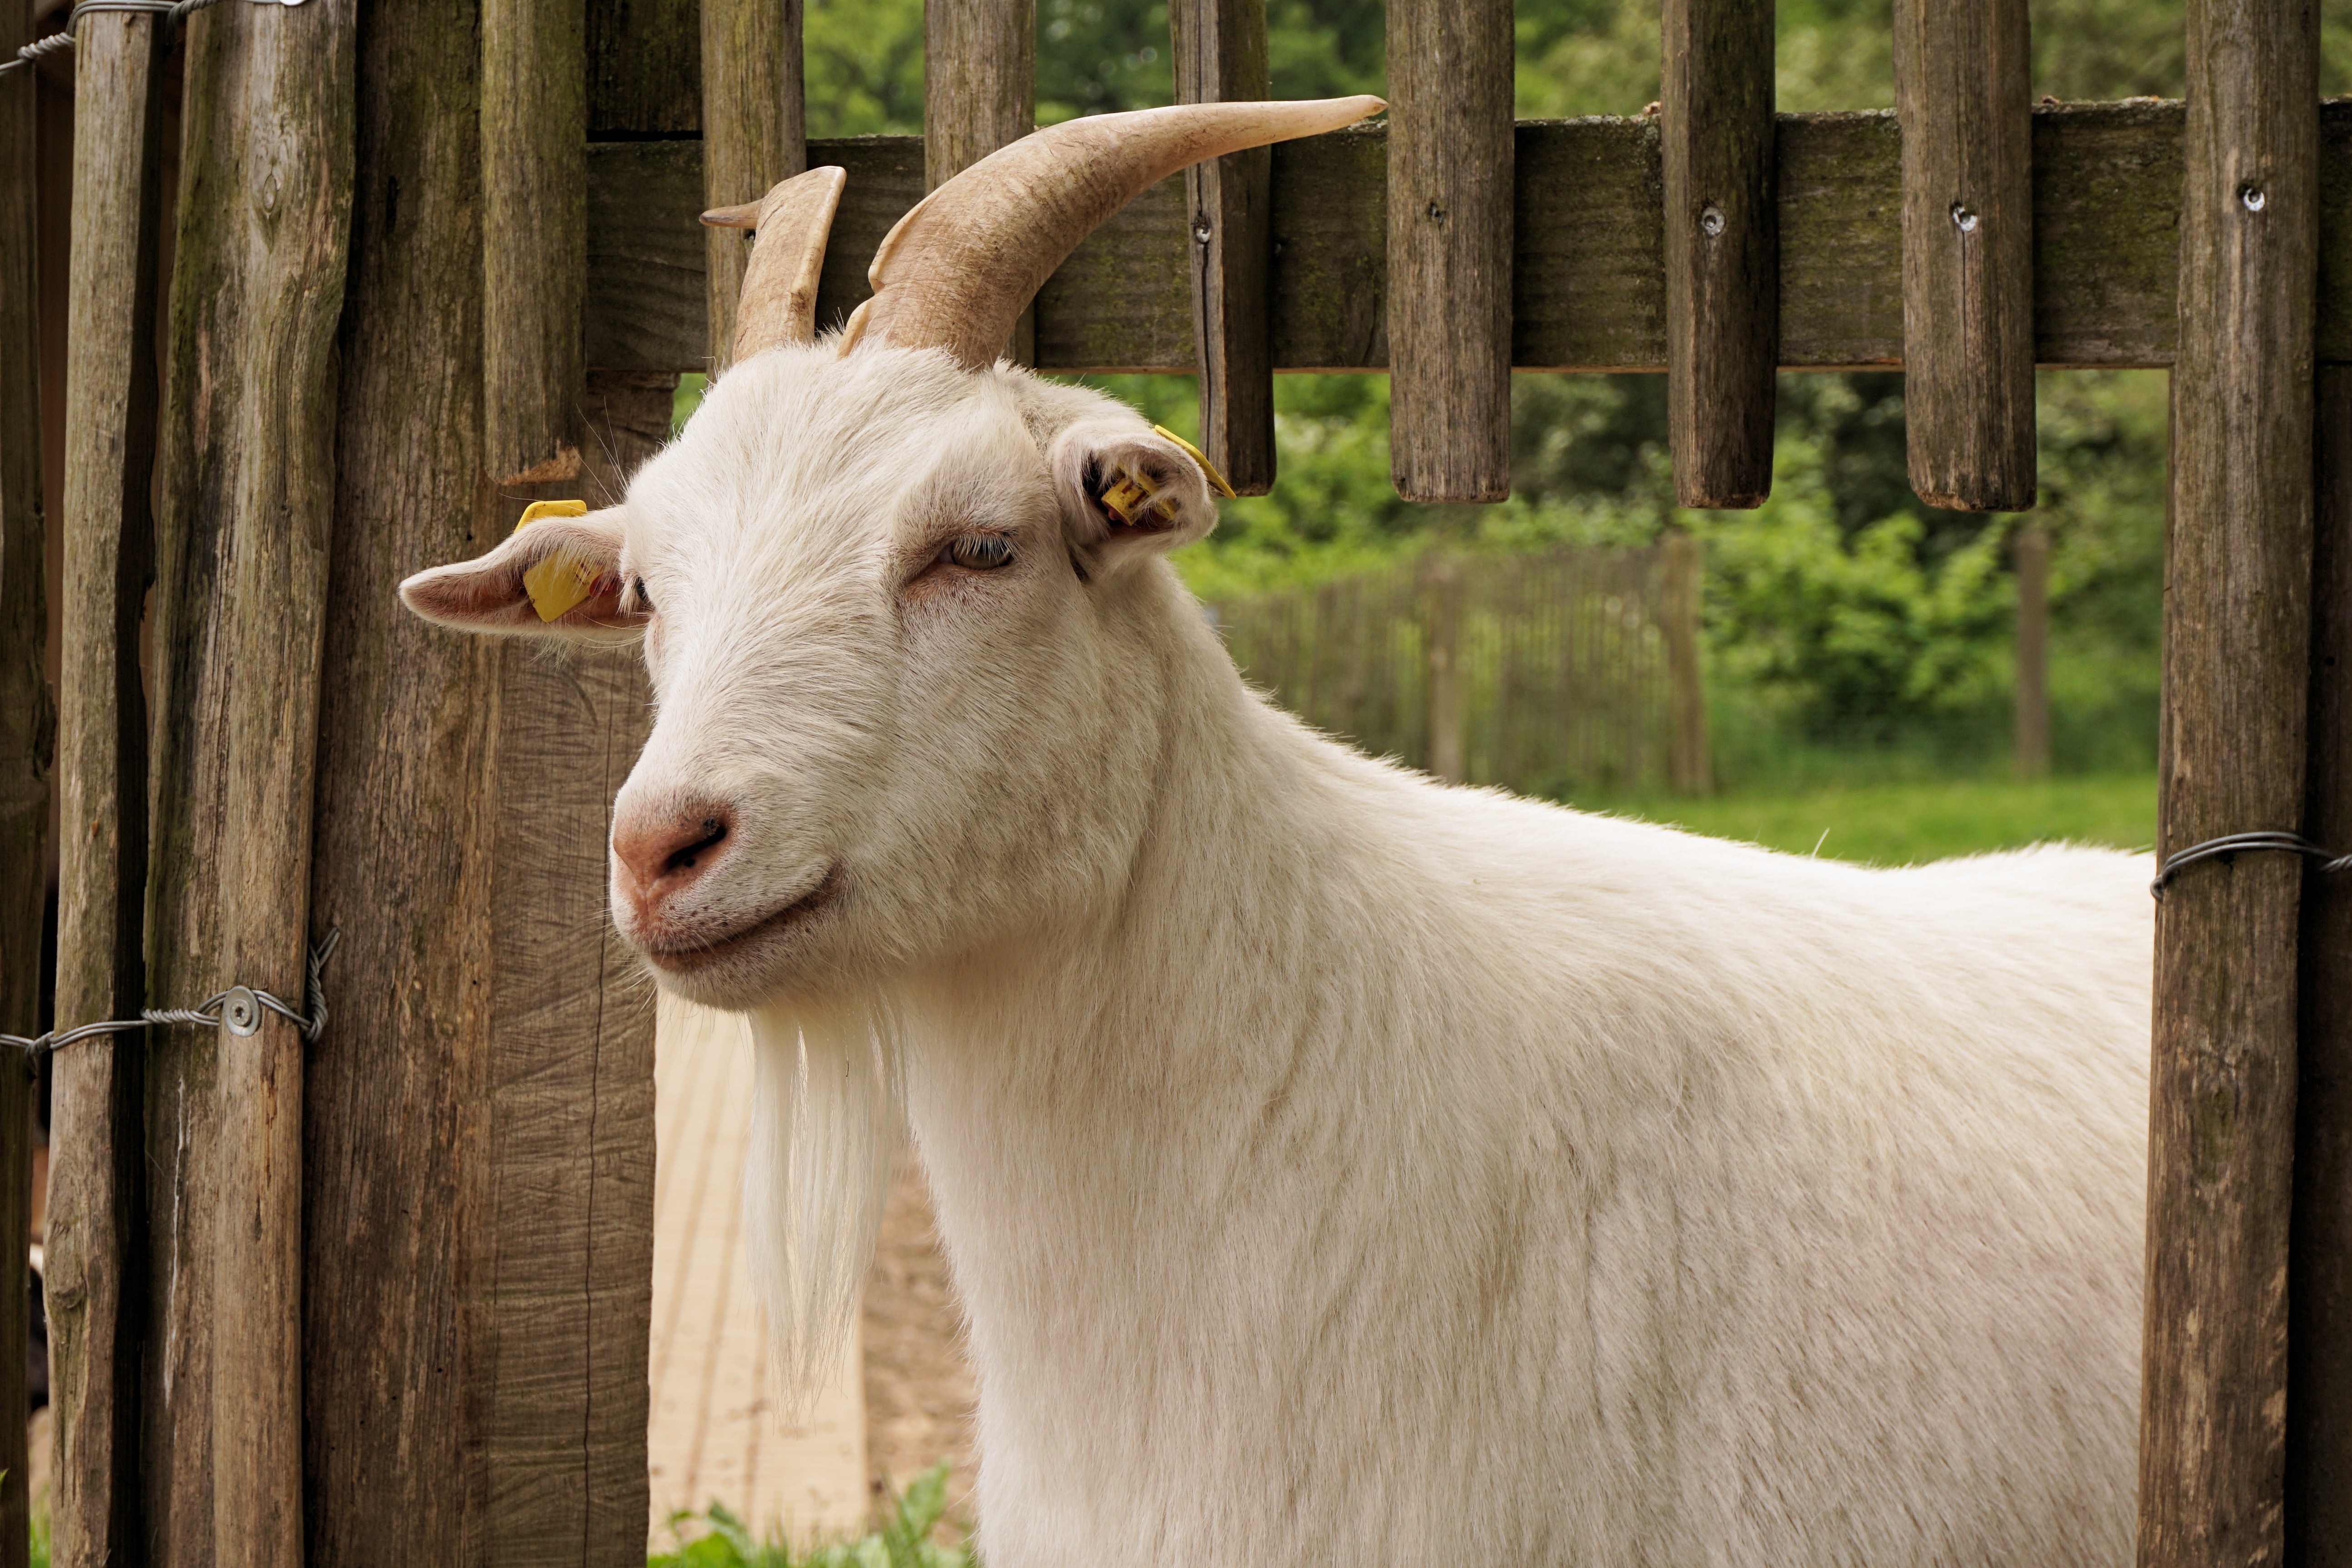
white, animal, goat, pet, pasture, sheep, mammal, fauna, goats, vertebrate, sheeps, horns, animal world, sababurg castle, dwarf goat, domestic goat, billy goat, goat's head, cow goat family, goat antelope